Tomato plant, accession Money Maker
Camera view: tilt-top (135 deg); turntable rotation: 90 degrees
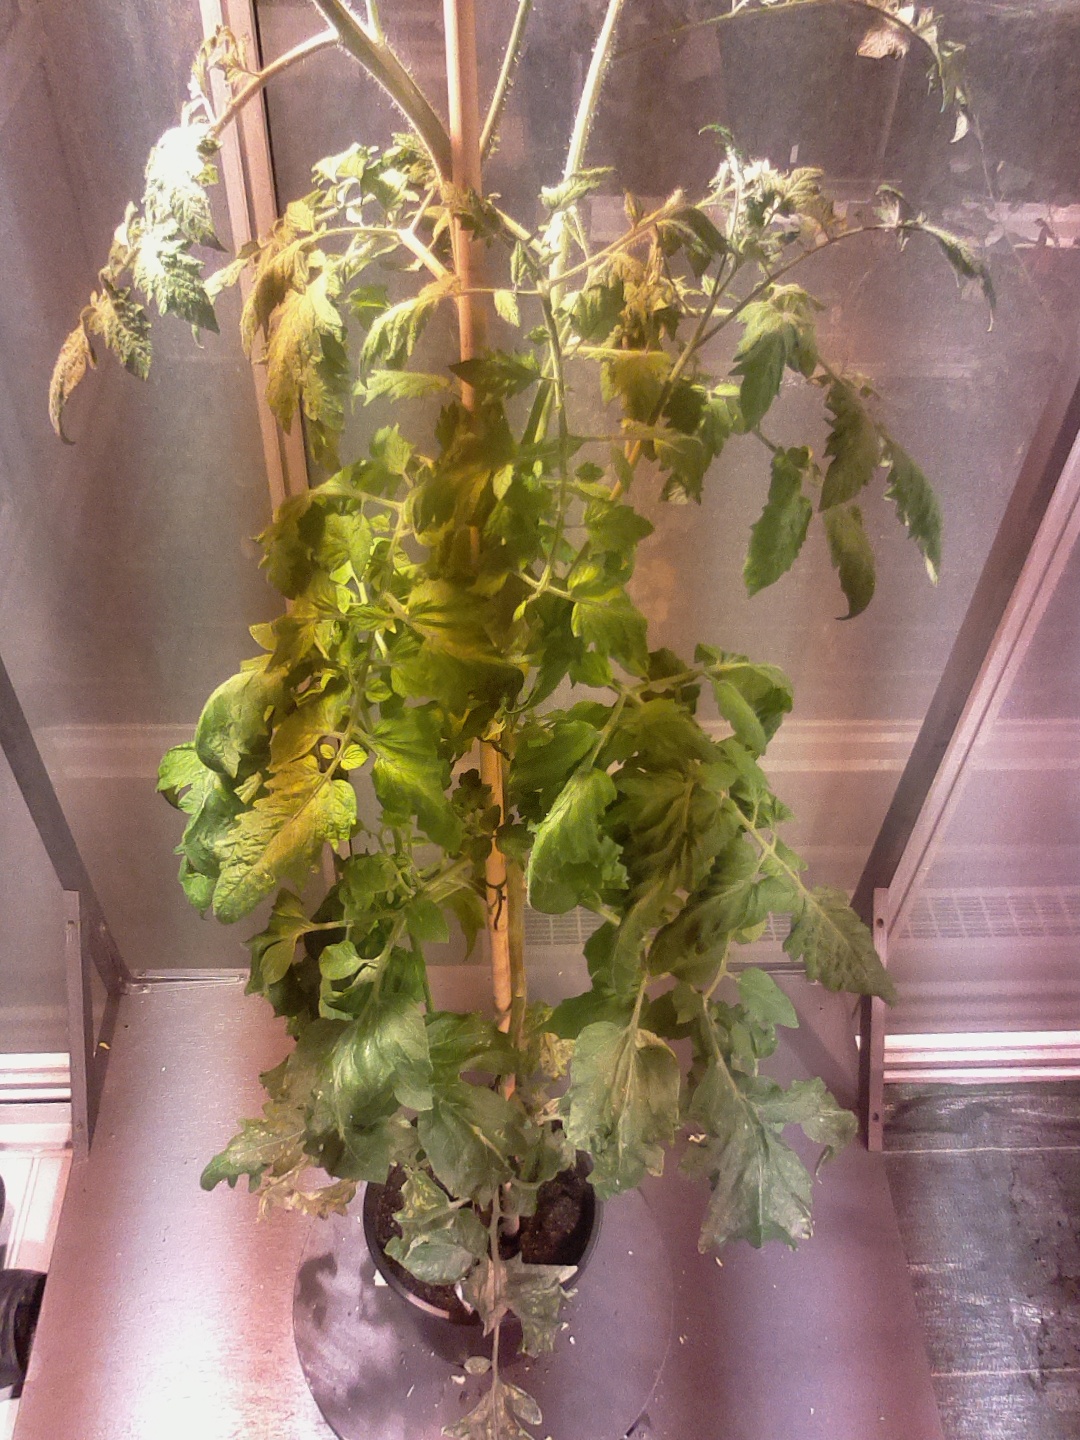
BBCH growth stage 71: 10%-20% of final fruit size